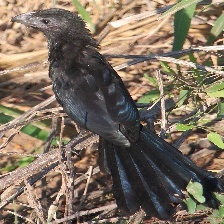
Species: GROVED BILLED ANI
Scientific name: CROTOPHAGA SULCIROSTRIS